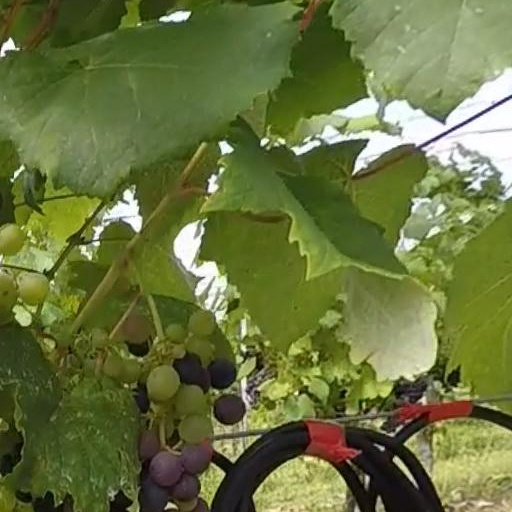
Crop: grape